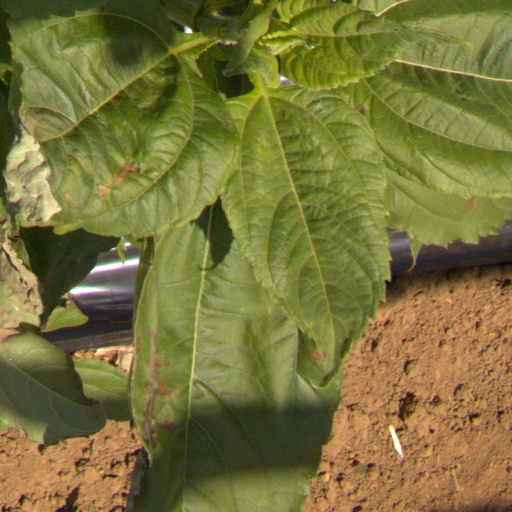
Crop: Jerusalem artichoke